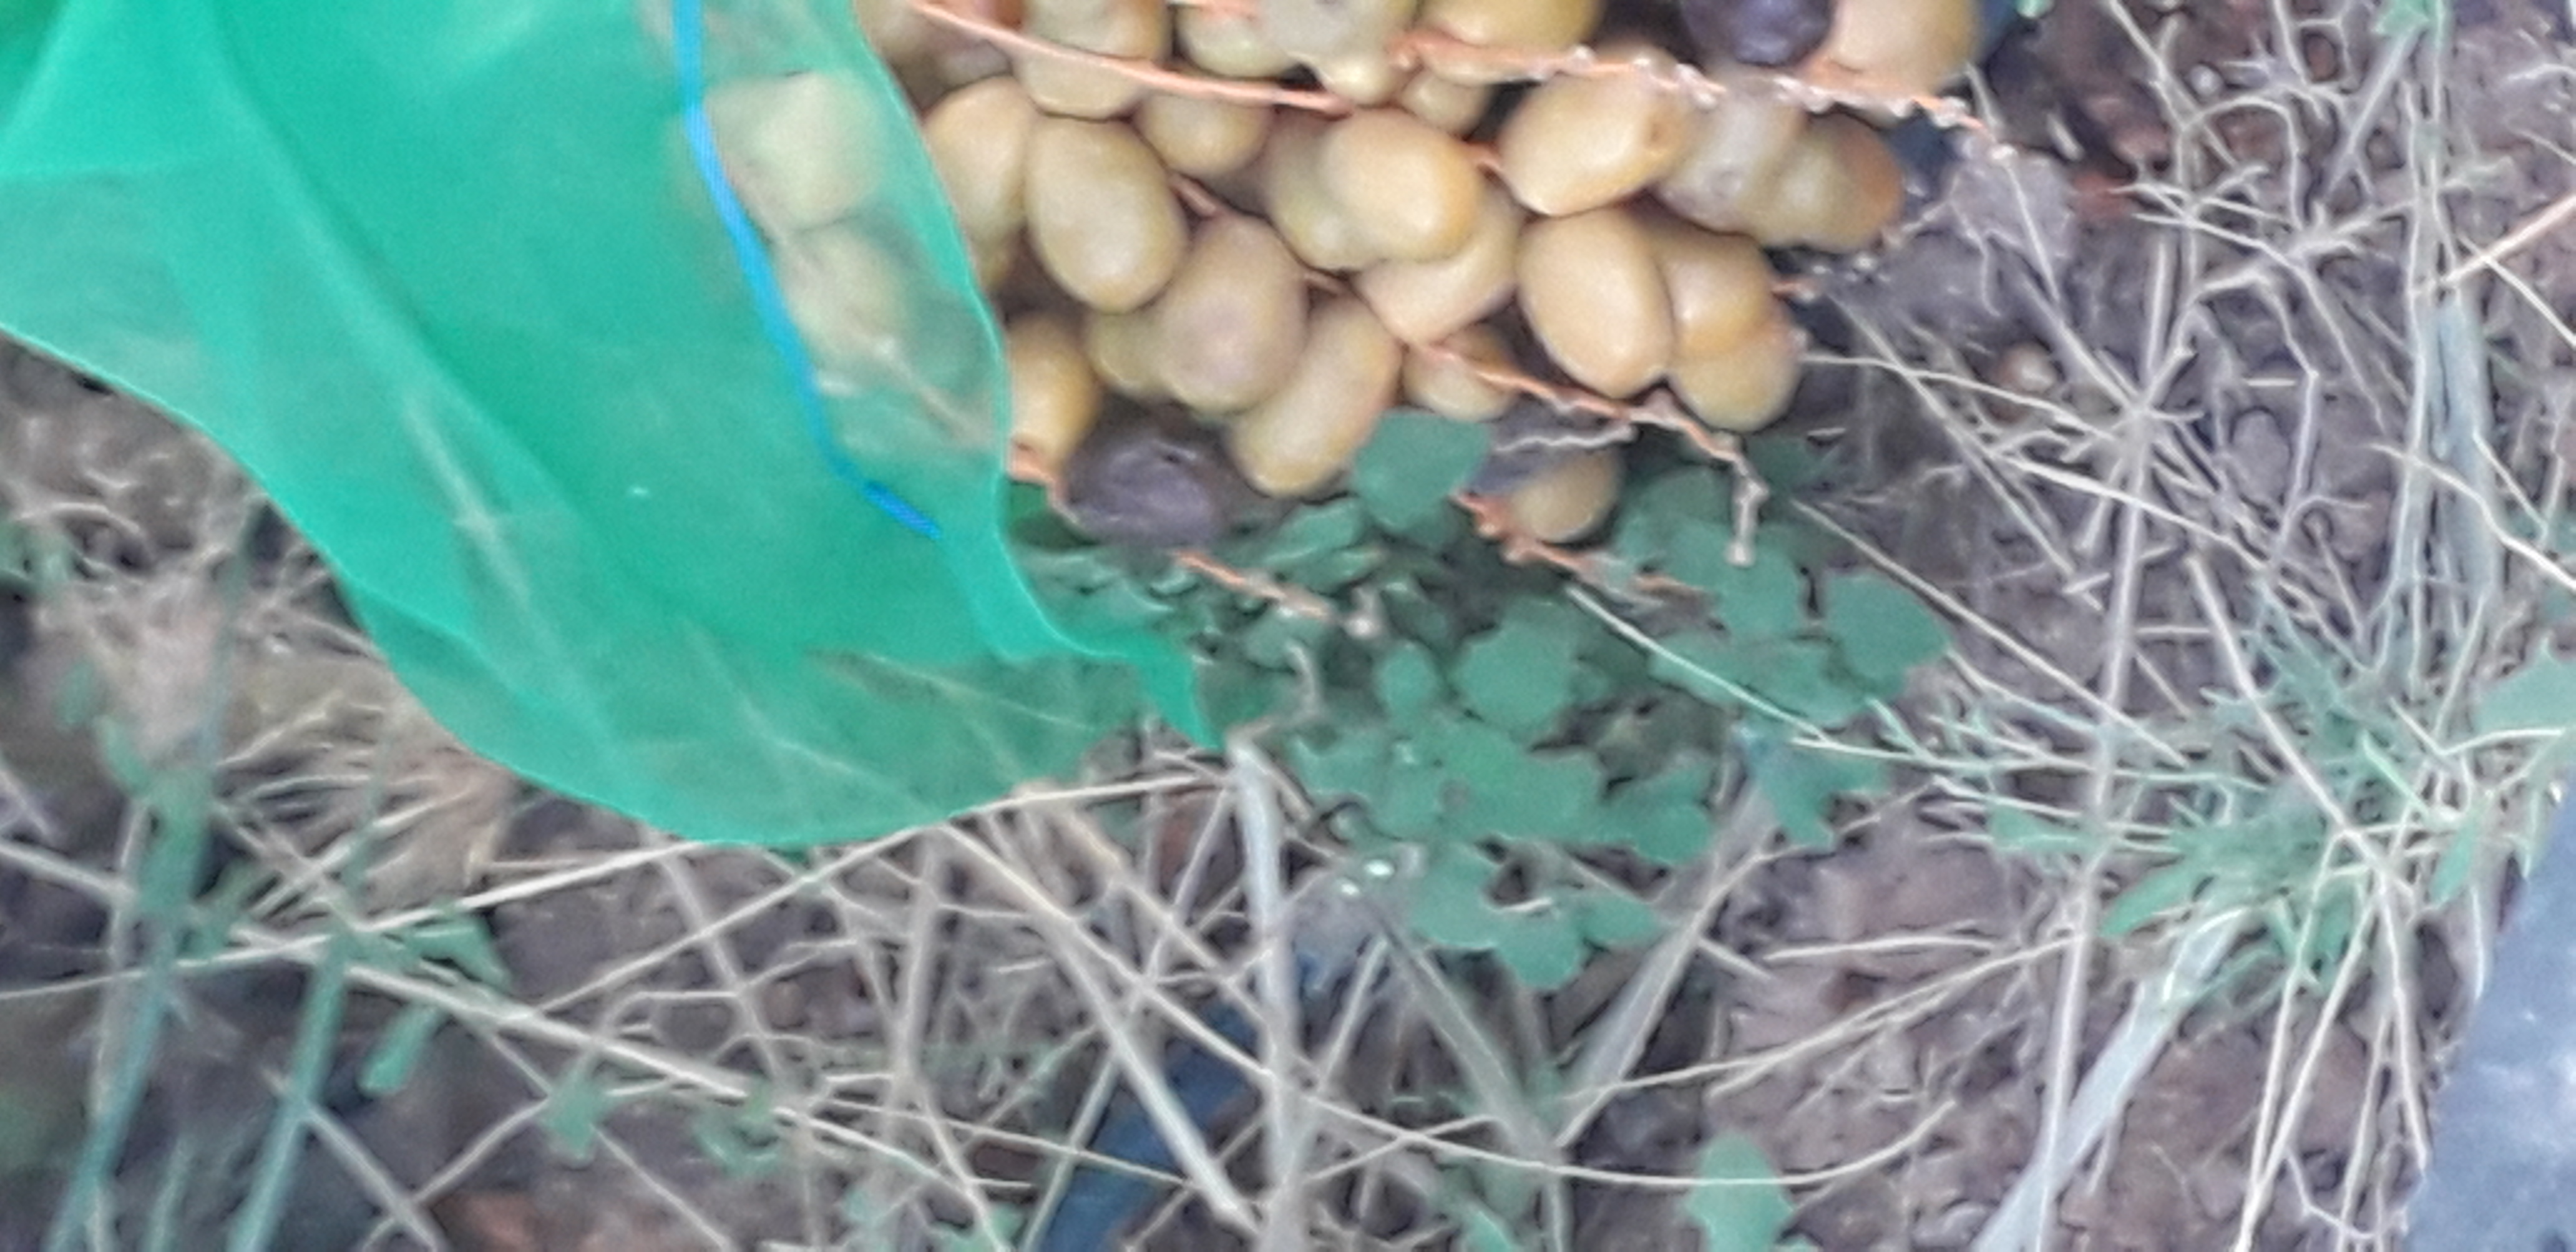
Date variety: Boufagous